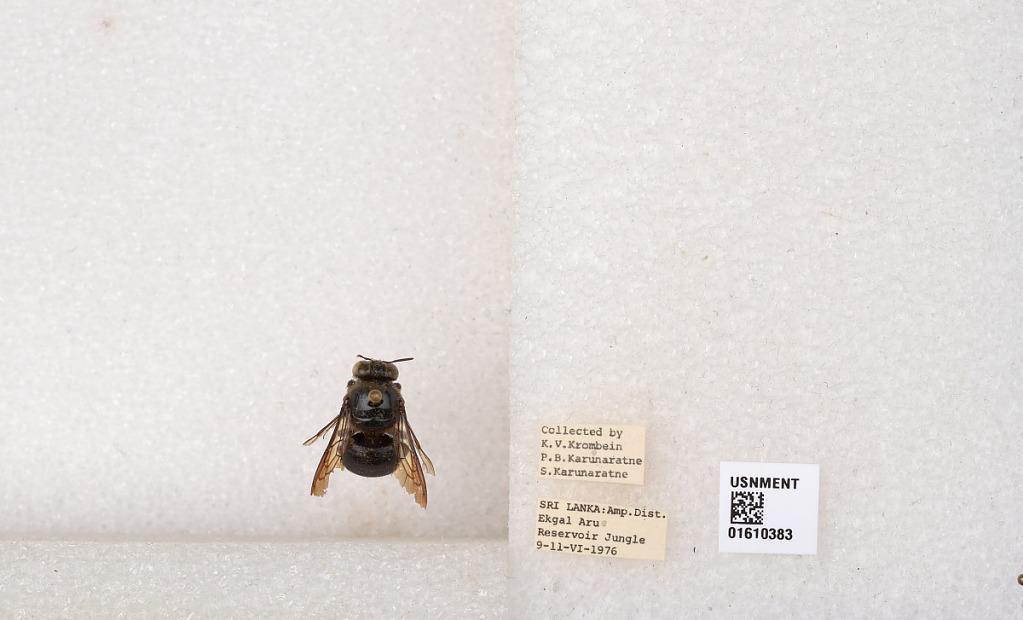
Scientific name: Xylocopa (Nodula) amethystina (Fabricius)
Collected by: K. Krombein, P. Karunaratne & S. Karunaratne
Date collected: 1976-6-9
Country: Sri Lanka
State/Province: Eastern
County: Ampara
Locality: Ekgal Aru Reservoir Jungle
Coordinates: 7.1642, 81.6122